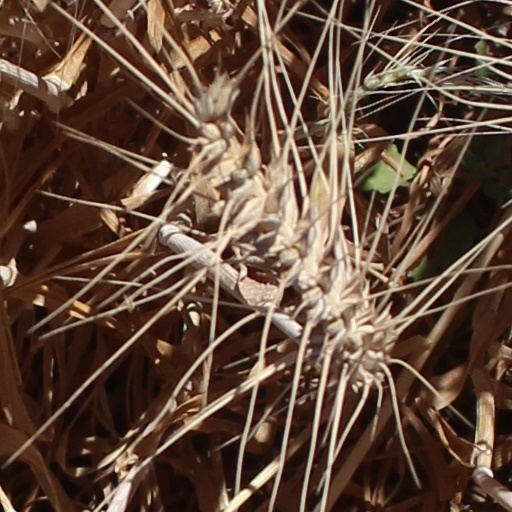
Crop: wheat